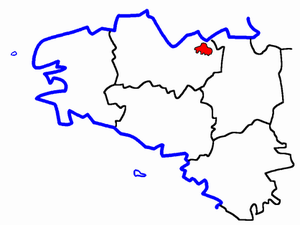
Le canton de Plancoët est un canton français situé dans le département des Côtes-d'Armor et la région Bretagne.